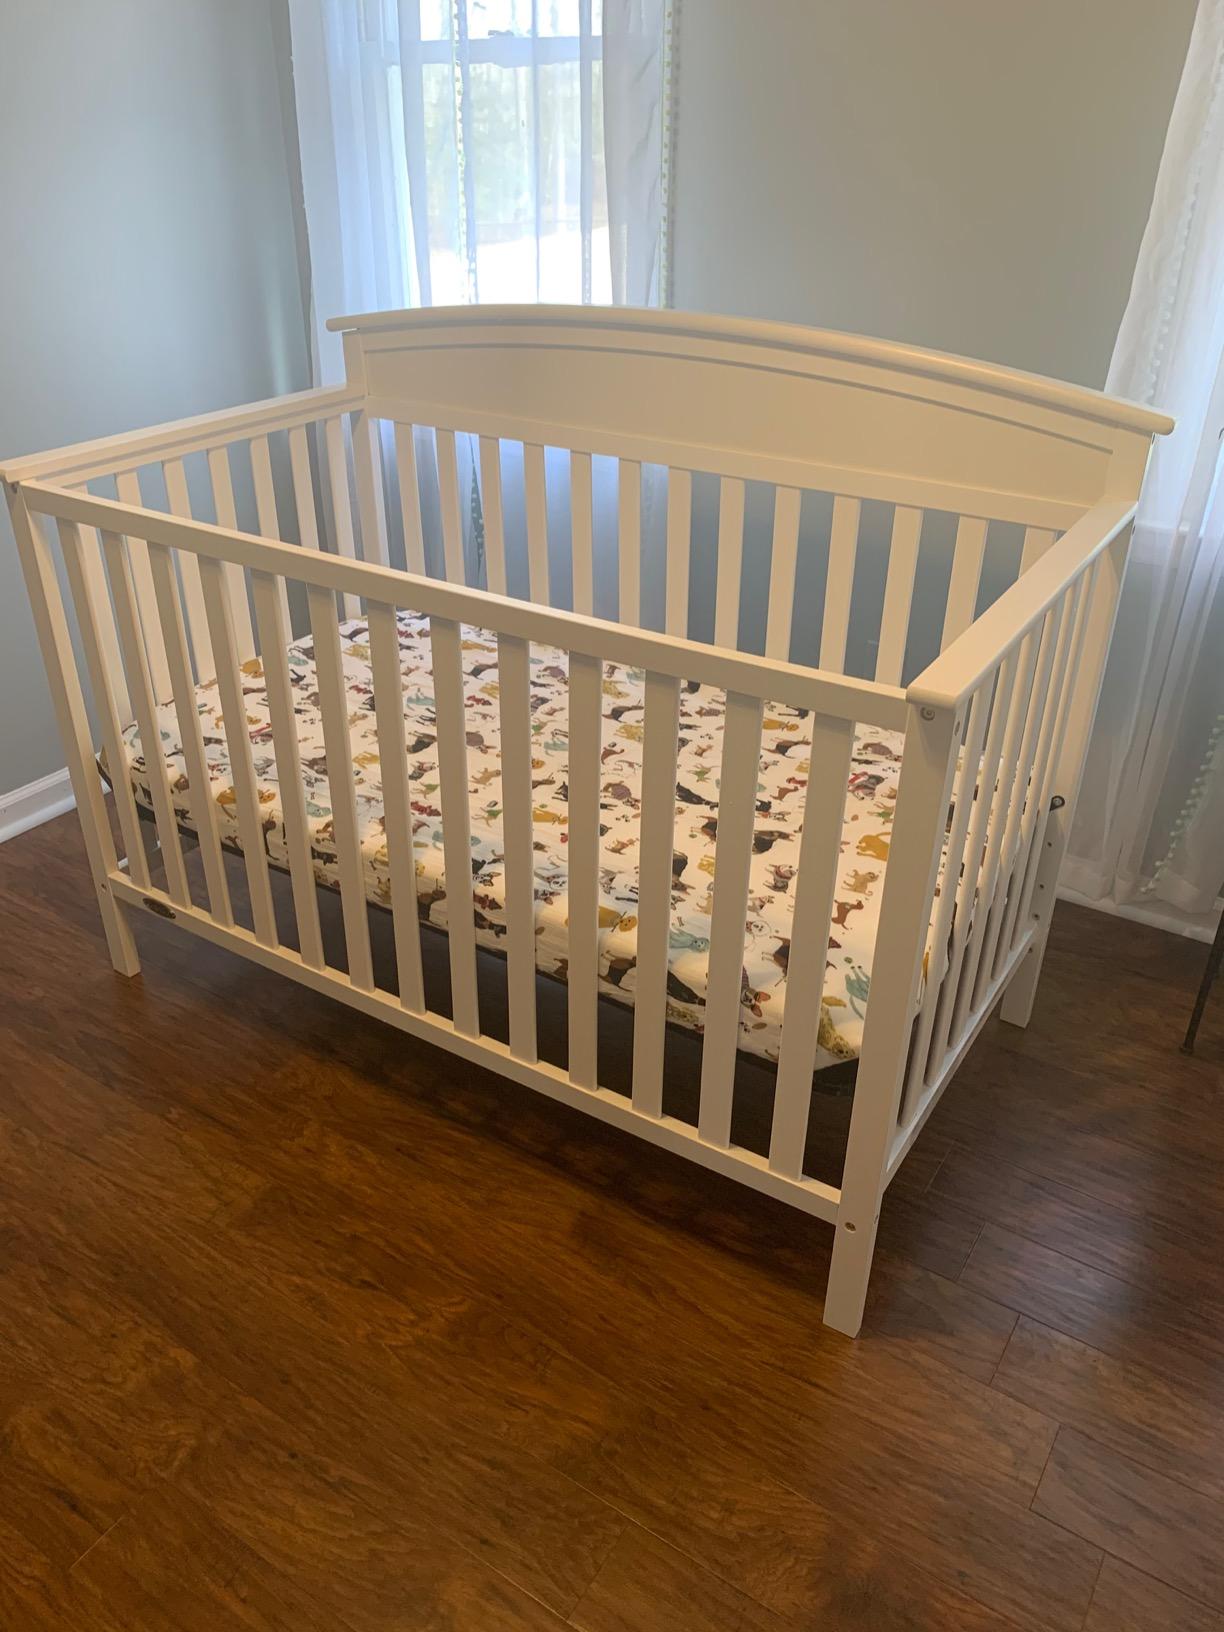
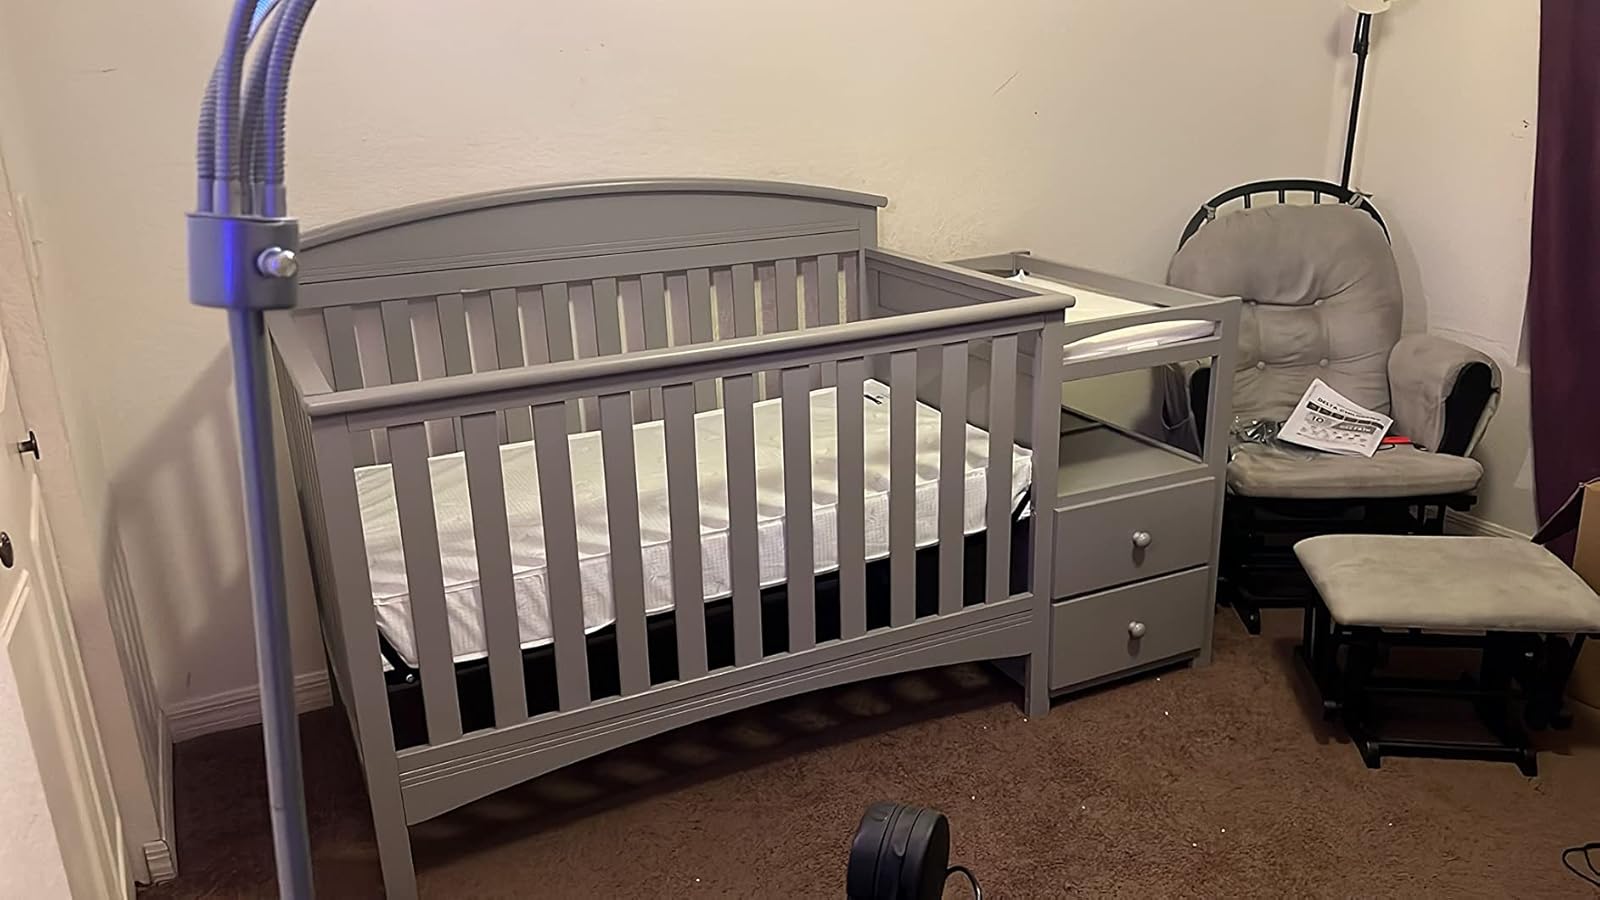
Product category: products_crib
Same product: no